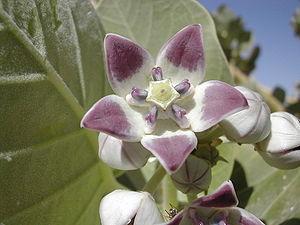
Fleur de l'arbre Thora Thora (Calotropis procera), Algérie
Calotropis est un genre de plantes à fleurs de la famille des Apocynaceae. Elles sont communément appelées asclépiades en raison de la sève qu'elles produisent. Toutes les espèces de Calotropis sont considérées comme des adventices dans certaines régions du monde. Les fleurs très odorantes sont souvent utilisées dans la fabrication de bouquets floraux dans certaines régions d'Asie du Sud-Est. Les fibres de ces plantes sont appelées madar, mader ou mudar.
Le pommier de Sodome est un arbuste très commun des régions arides d'Afrique et du Moyen-Orient, en particulier dans les oueds.